Udi language

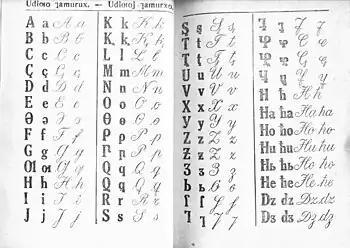
Udi Latin alphabet table from a 1934 book

The Old Udi language used the Caucasian Albanian alphabet. As evidenced by Old Udi documents discovered at Saint Catherine's Monastery in Egypt dating from the 7th century, the Old Udi language used 50 of the 52 letters identified by Armenian scholars in later centuries as having been used in Udi language texts.